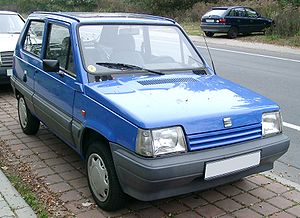
Fiat Panda (1980) / SEAT Panda/Marbella
SEAT Marbella
Fiat Panda var oprindeligt en lille Citroën 2CV-agtig bil, skabt til nem og billig transport. I perioden fra 1980 til 2003 blev den primært solgt på det italienske marked.